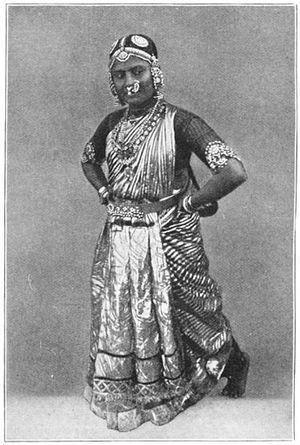
Pondichéry ou Puducherry est une ville du Sud-Est de l'Inde, capitale du territoire de Pondichéry et principale ville du district de Pondichéry, enclavée au Tamil Nadu.